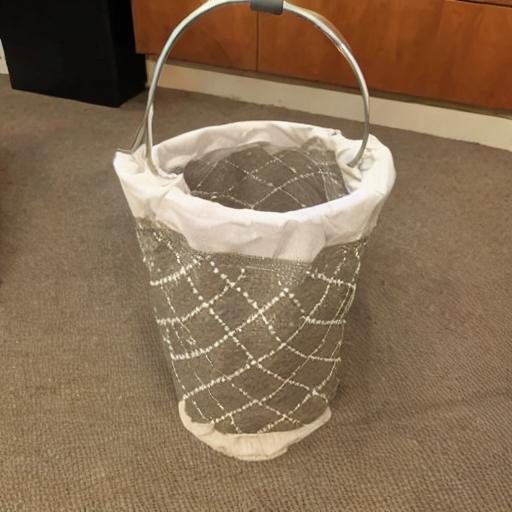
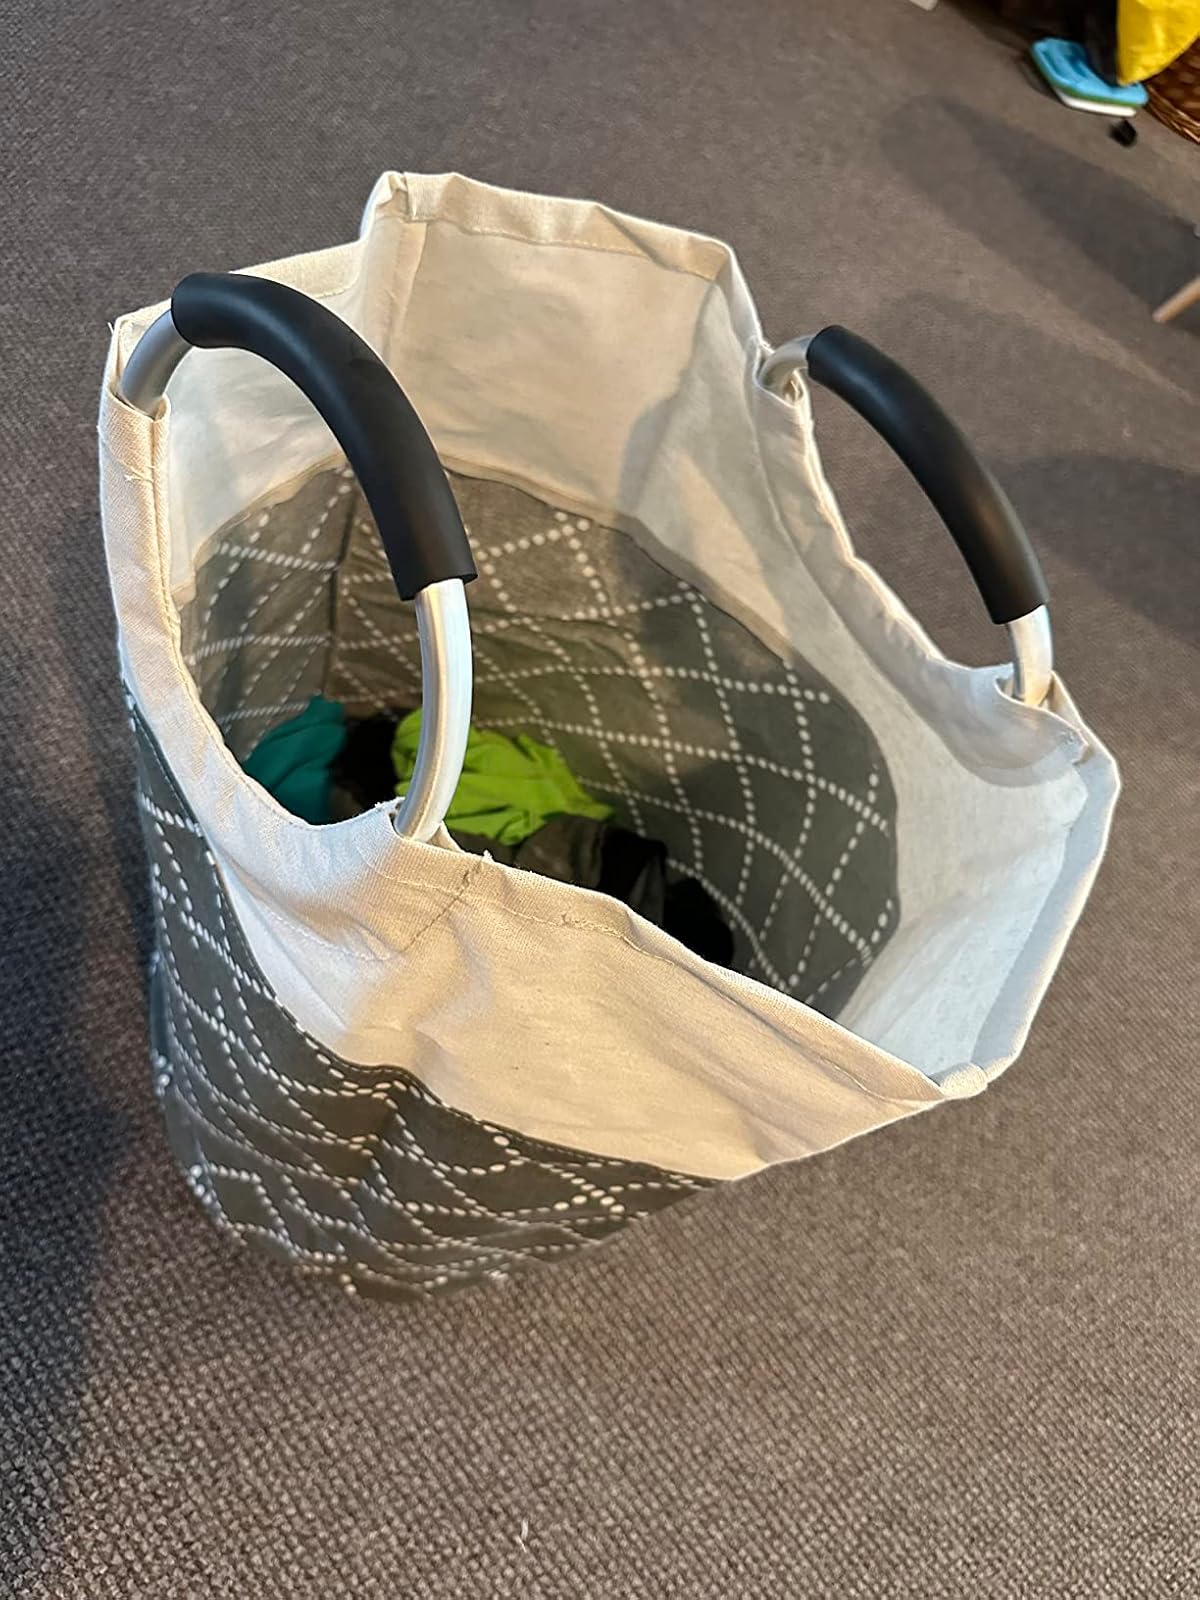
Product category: items_hamper
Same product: no